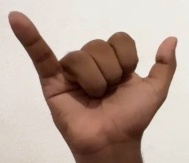
ASL sign: Y